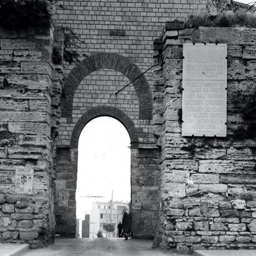
ancient city walls defy the test of time